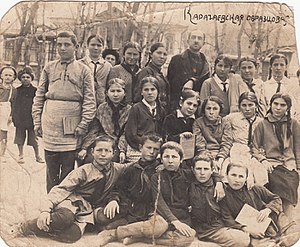
Balkarere
Balkarere. Foto fra 1930-erne.
Balkarere er en tyrkisk folkegruppe, der fortrinsvis lever i den russiske republik Kabardino-Balkarien i det nordlige Kaukasus. I 2002 udgjorde antallet af balkarere 108 500, hvoraf de fleste er sunnimuslimer.